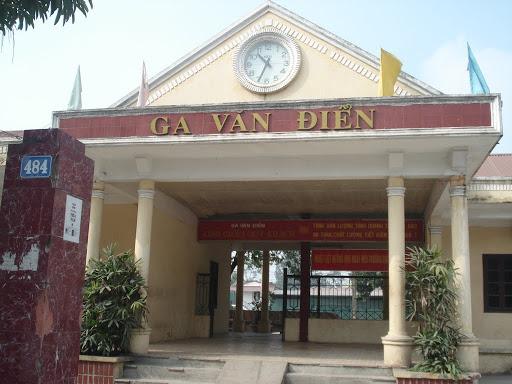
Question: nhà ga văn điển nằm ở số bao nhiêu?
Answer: số 484